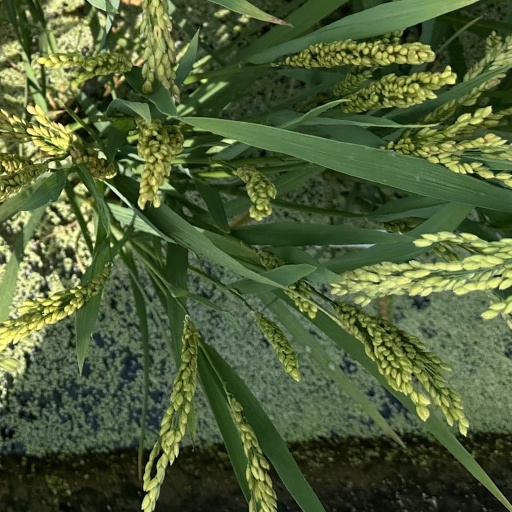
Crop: rice